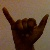
The image shows a hand gesture representing the letter 'Y' in Indian Sign Language.